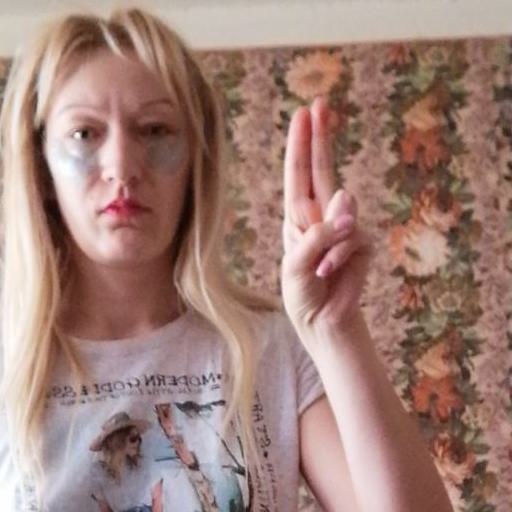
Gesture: two_up